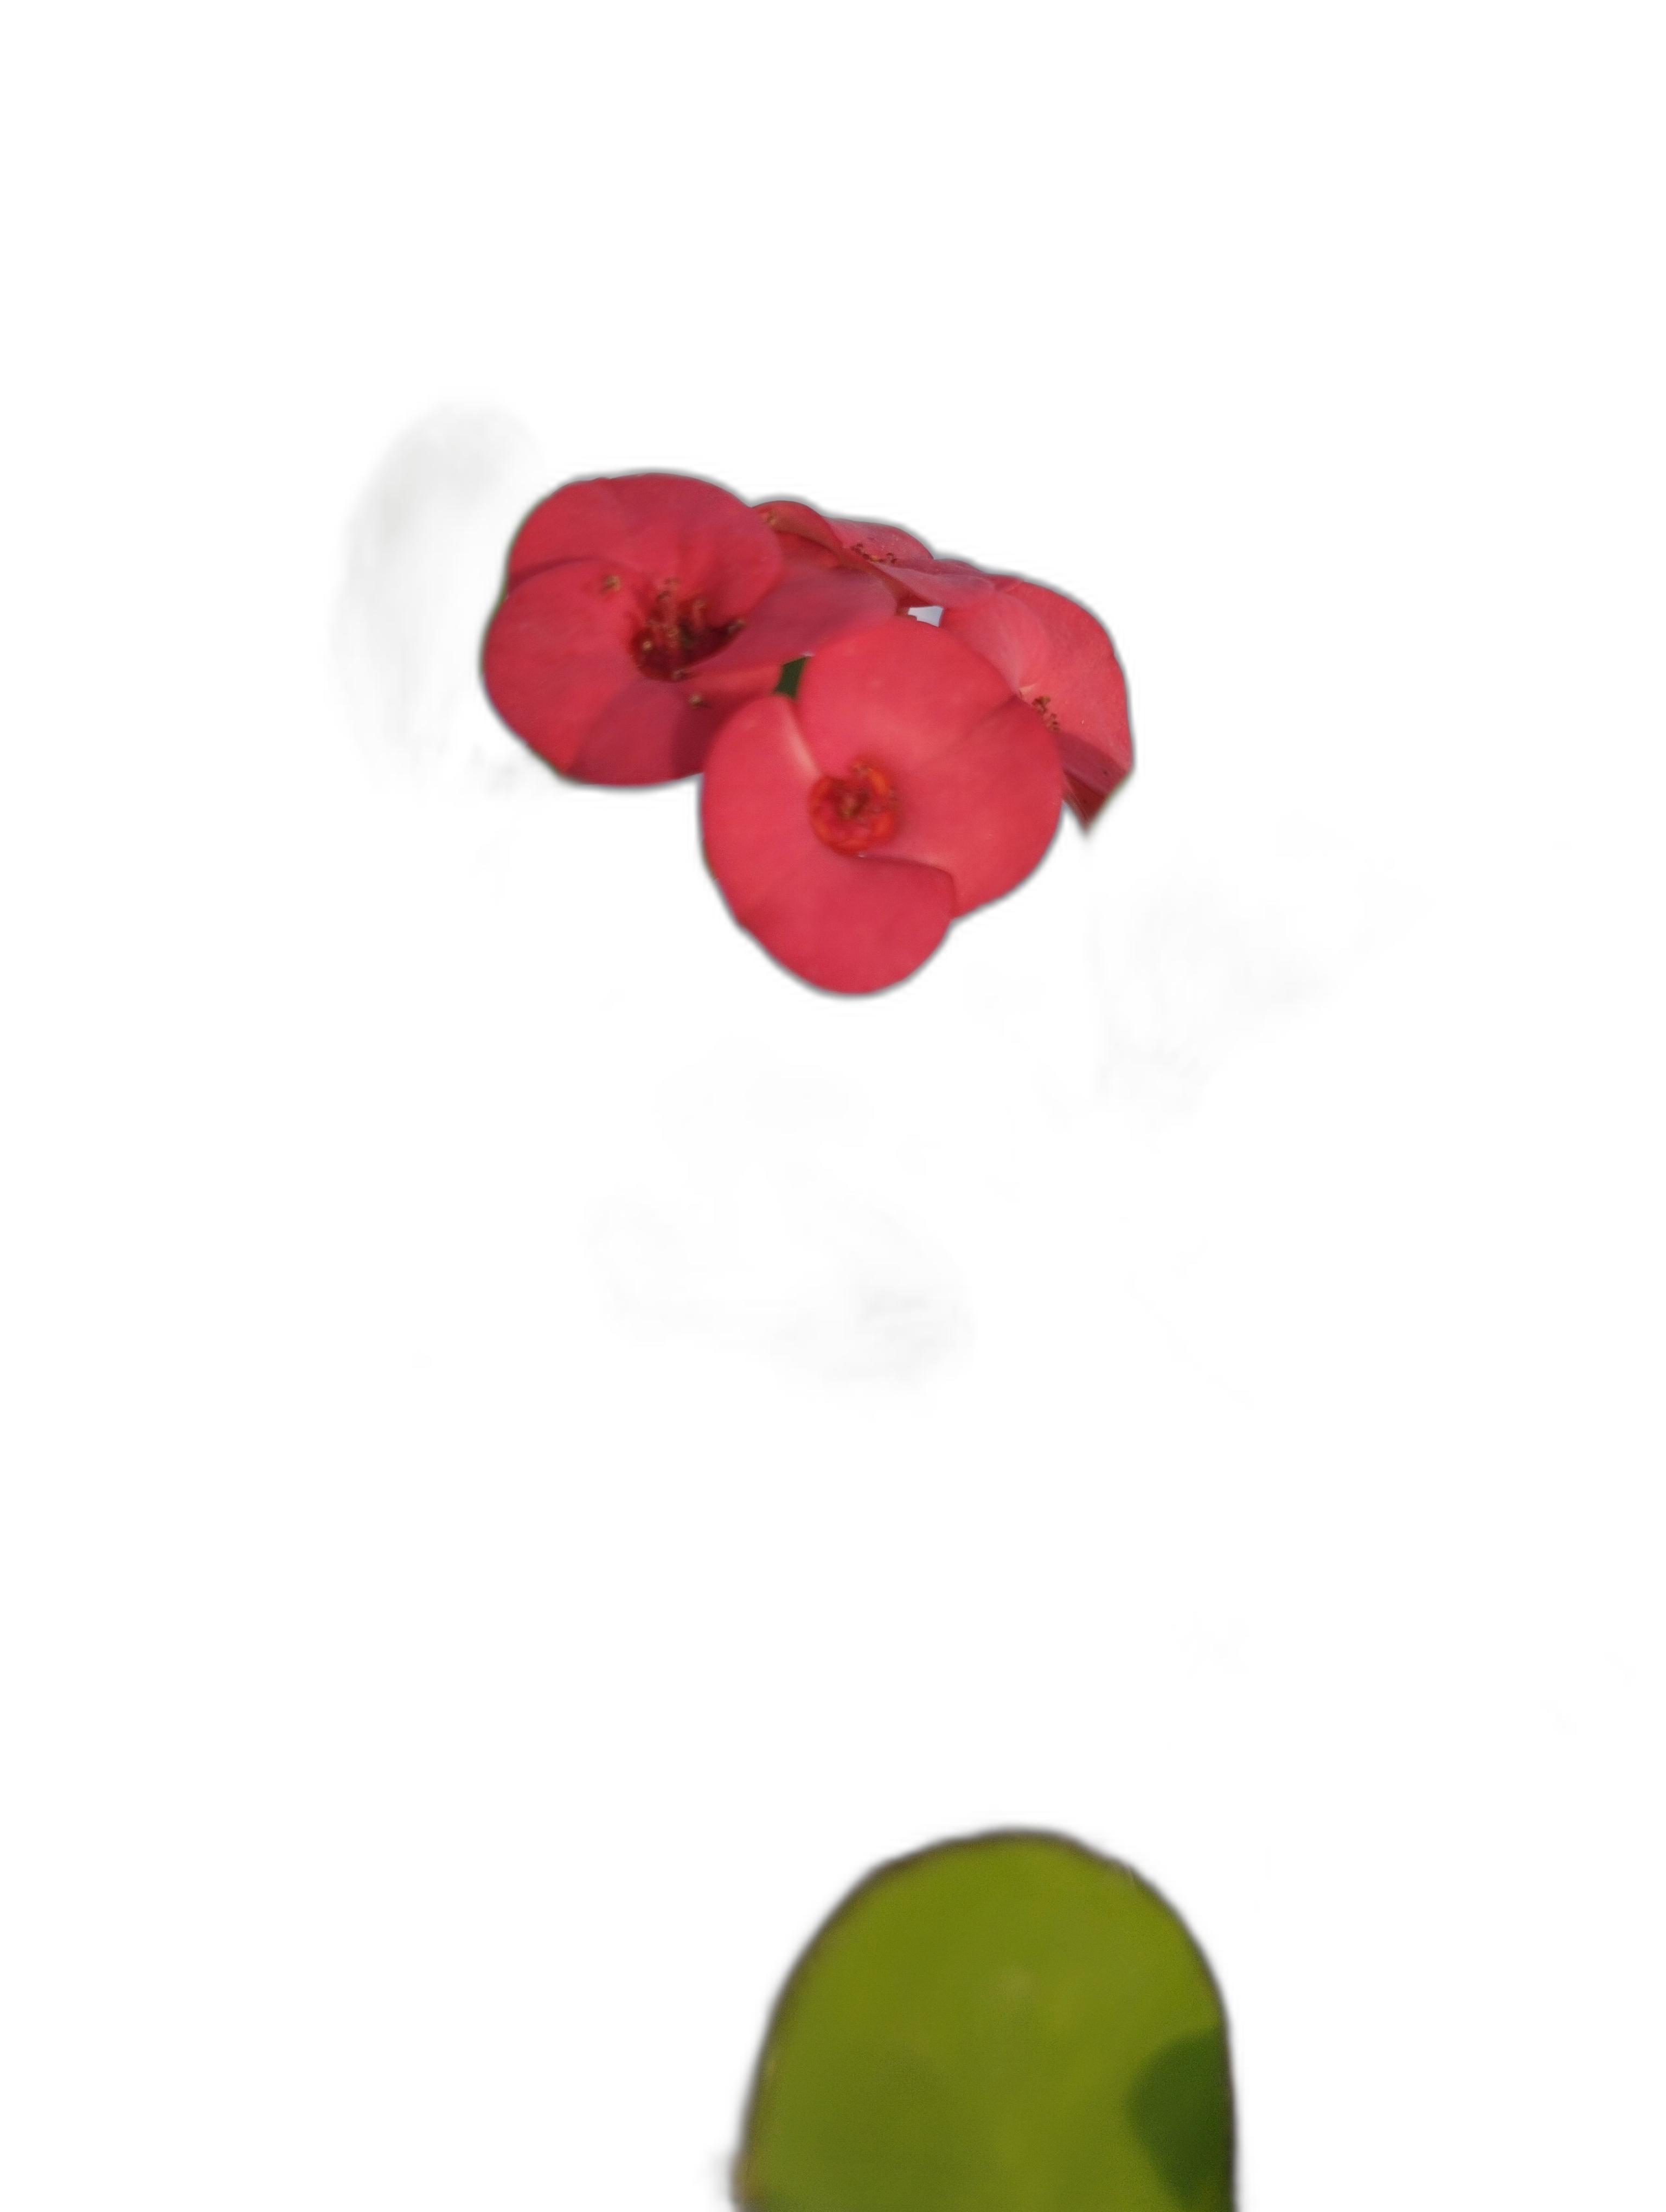
Label: Crown of thorns